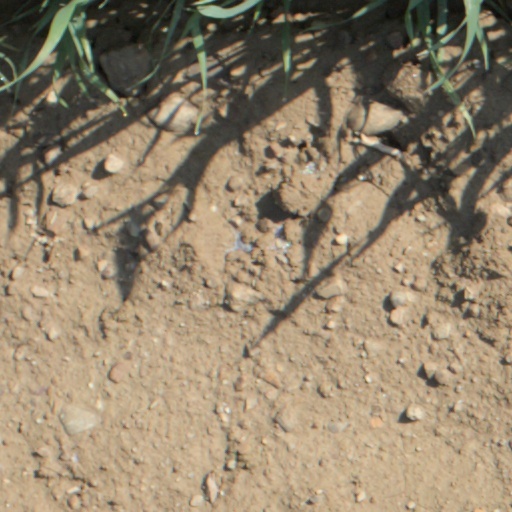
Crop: wheat